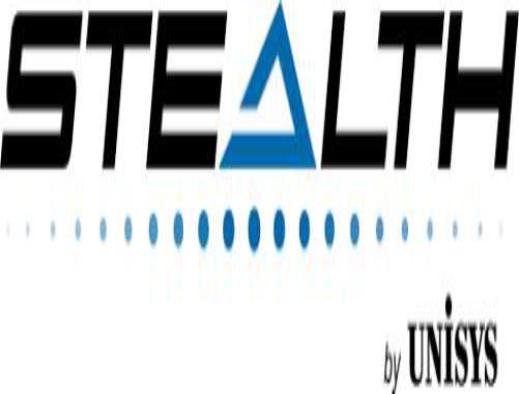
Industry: Others